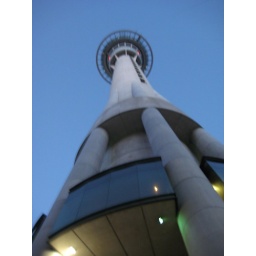
looking up to the space needle, i mean sky tower in auckland. day one